Kuproquo

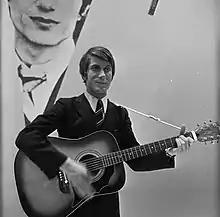
Jacques Dutronc in 1966

"Kuproquo" was shot on 16 mm film and then blown up to 35 mm.